Maltese freshwater crab

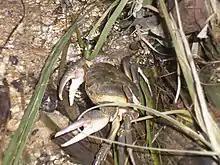
Freshwater crab in a stream in

The Maltese freshwater crab (known as the "" in Maltese) is a decapod (a crustacean with 10 legs). It can grow up to in width. It is greenish-grey with some occasional orange-yellow patches, and an overall purple hue on the legs.